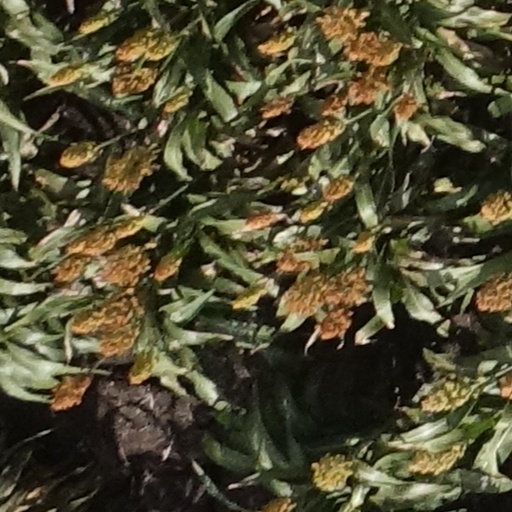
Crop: sorghum